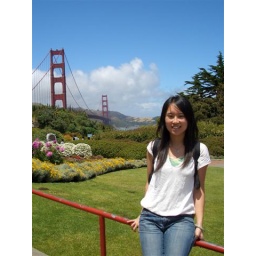
in golden gate bridge